Ninth Air Force

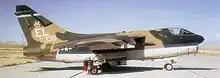
A-7D Serial No: 71-0338 of the 23d TFW, England AFB, Louisiana. The A-7D provided close air support for Army ground forces from the late 1960s until being replaced by the A-10 in the 1980s in front-line units.

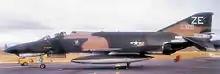
F-4E Serial No: 68-0326 of the 31st TFW, Homestead AFB, Florida, 1971. F-4 Phantom IIs were the dominant aircraft over the skies of Indochina during the Vietnam War.

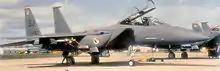
F-15E Strike Eagle Serial No: 88-1690 of the 4th TFW, Seymour Johnson AFB, NC. Developed from the F-15B in the late 1980s, the Strike Eagle gave the F-15 a close air support mission while retaining the air superiority role.

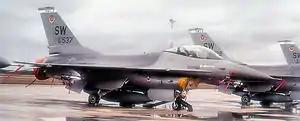
F-16A Serial No: 80-537 of the 363d/20th TFW, Shaw AFB, South Carolina. The F-16 is the most-produced tactical jet fighter in Air Force history.

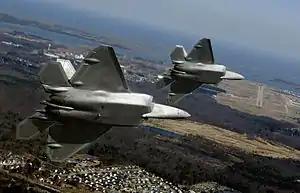
Two F-22A turn in on final approach to Langley Air Force Base

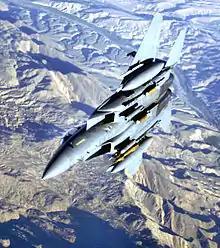
F-15E of the 336th Expeditionary Fighter Squadron over Afghanistan

Following World War II, Ninth Air Force was reactivated on 28 March 1946 at Biggs AAF, Texas. After several relocations, on 20 August 1954, Ninth Air Force Headquarters was assigned to Shaw Air Force Base, South Carolina, where it remains today. The postwar Numbered Air Forces were components of the new major command structure of the United States Air Force, and Ninth Air Force became one of the tactical air forces of the new Tactical Air Command. Ninth Air Force commanded TAC Wings east of the Mississippi River.